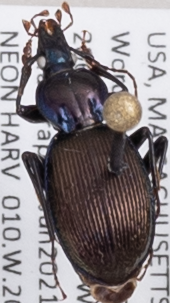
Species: Sphaeroderus canadensis canadensis
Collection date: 2021-06-09
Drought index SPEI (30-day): -1.28
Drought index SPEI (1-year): -1.45
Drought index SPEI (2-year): -1.45